Reginald Booth Stockdale

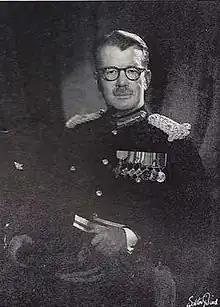

Major-General Reginald Booth Stockdale CB CMG OBE FIMechE (12 January 1908 – 12 April 1979) was Colonel Commandant of the Royal Electrical and Mechanical Engineers between 1963 and 1968.